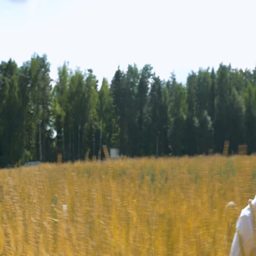
a young man runs to meet his girlfriend .